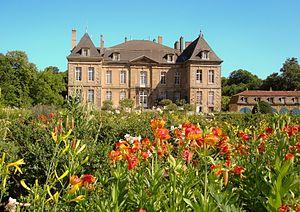
Le château de La Grange à Manom, vue depuis le jardin des lys.
Le château de La Grange construit en 1731 est situé au lieu-dit la Grange à Manom en région Grand Est.